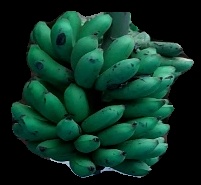
Variety: rasbale
Grade: grade3